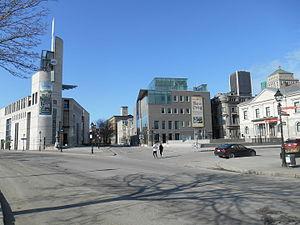
Pointe-à-Callière, musée d'archéologie et d'histoire de Montréal À gauche
Cette liste recense les biens du patrimoine immobilier de Montréal inscrits au répertoire du patrimoine culturel du Québec. Pour le reste de la région de Montréal, voir Liste du patrimoine immobilier de Montréal.